Tamashowka

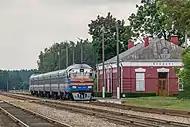
Tamashowka railway station with diesel train of regional economy class lines connecting Wlodawa to Brest-Central.

The town has a museum of cosmonautics, which has been located in the local secondary school since 1978. Next to the museum there is a bench where Pyotr Klimuk (a Soviet and Belarusian cosmonaut, born in nearby Komarówka) and Pyotr Prakapowich (President of the National Bank of the Republic of Belarus from 1998 to 2011) are said to have sat. The latter's brother, Wasilij, is the director of an agricultural enterprise in Tamashowka (OAO Komarowka).